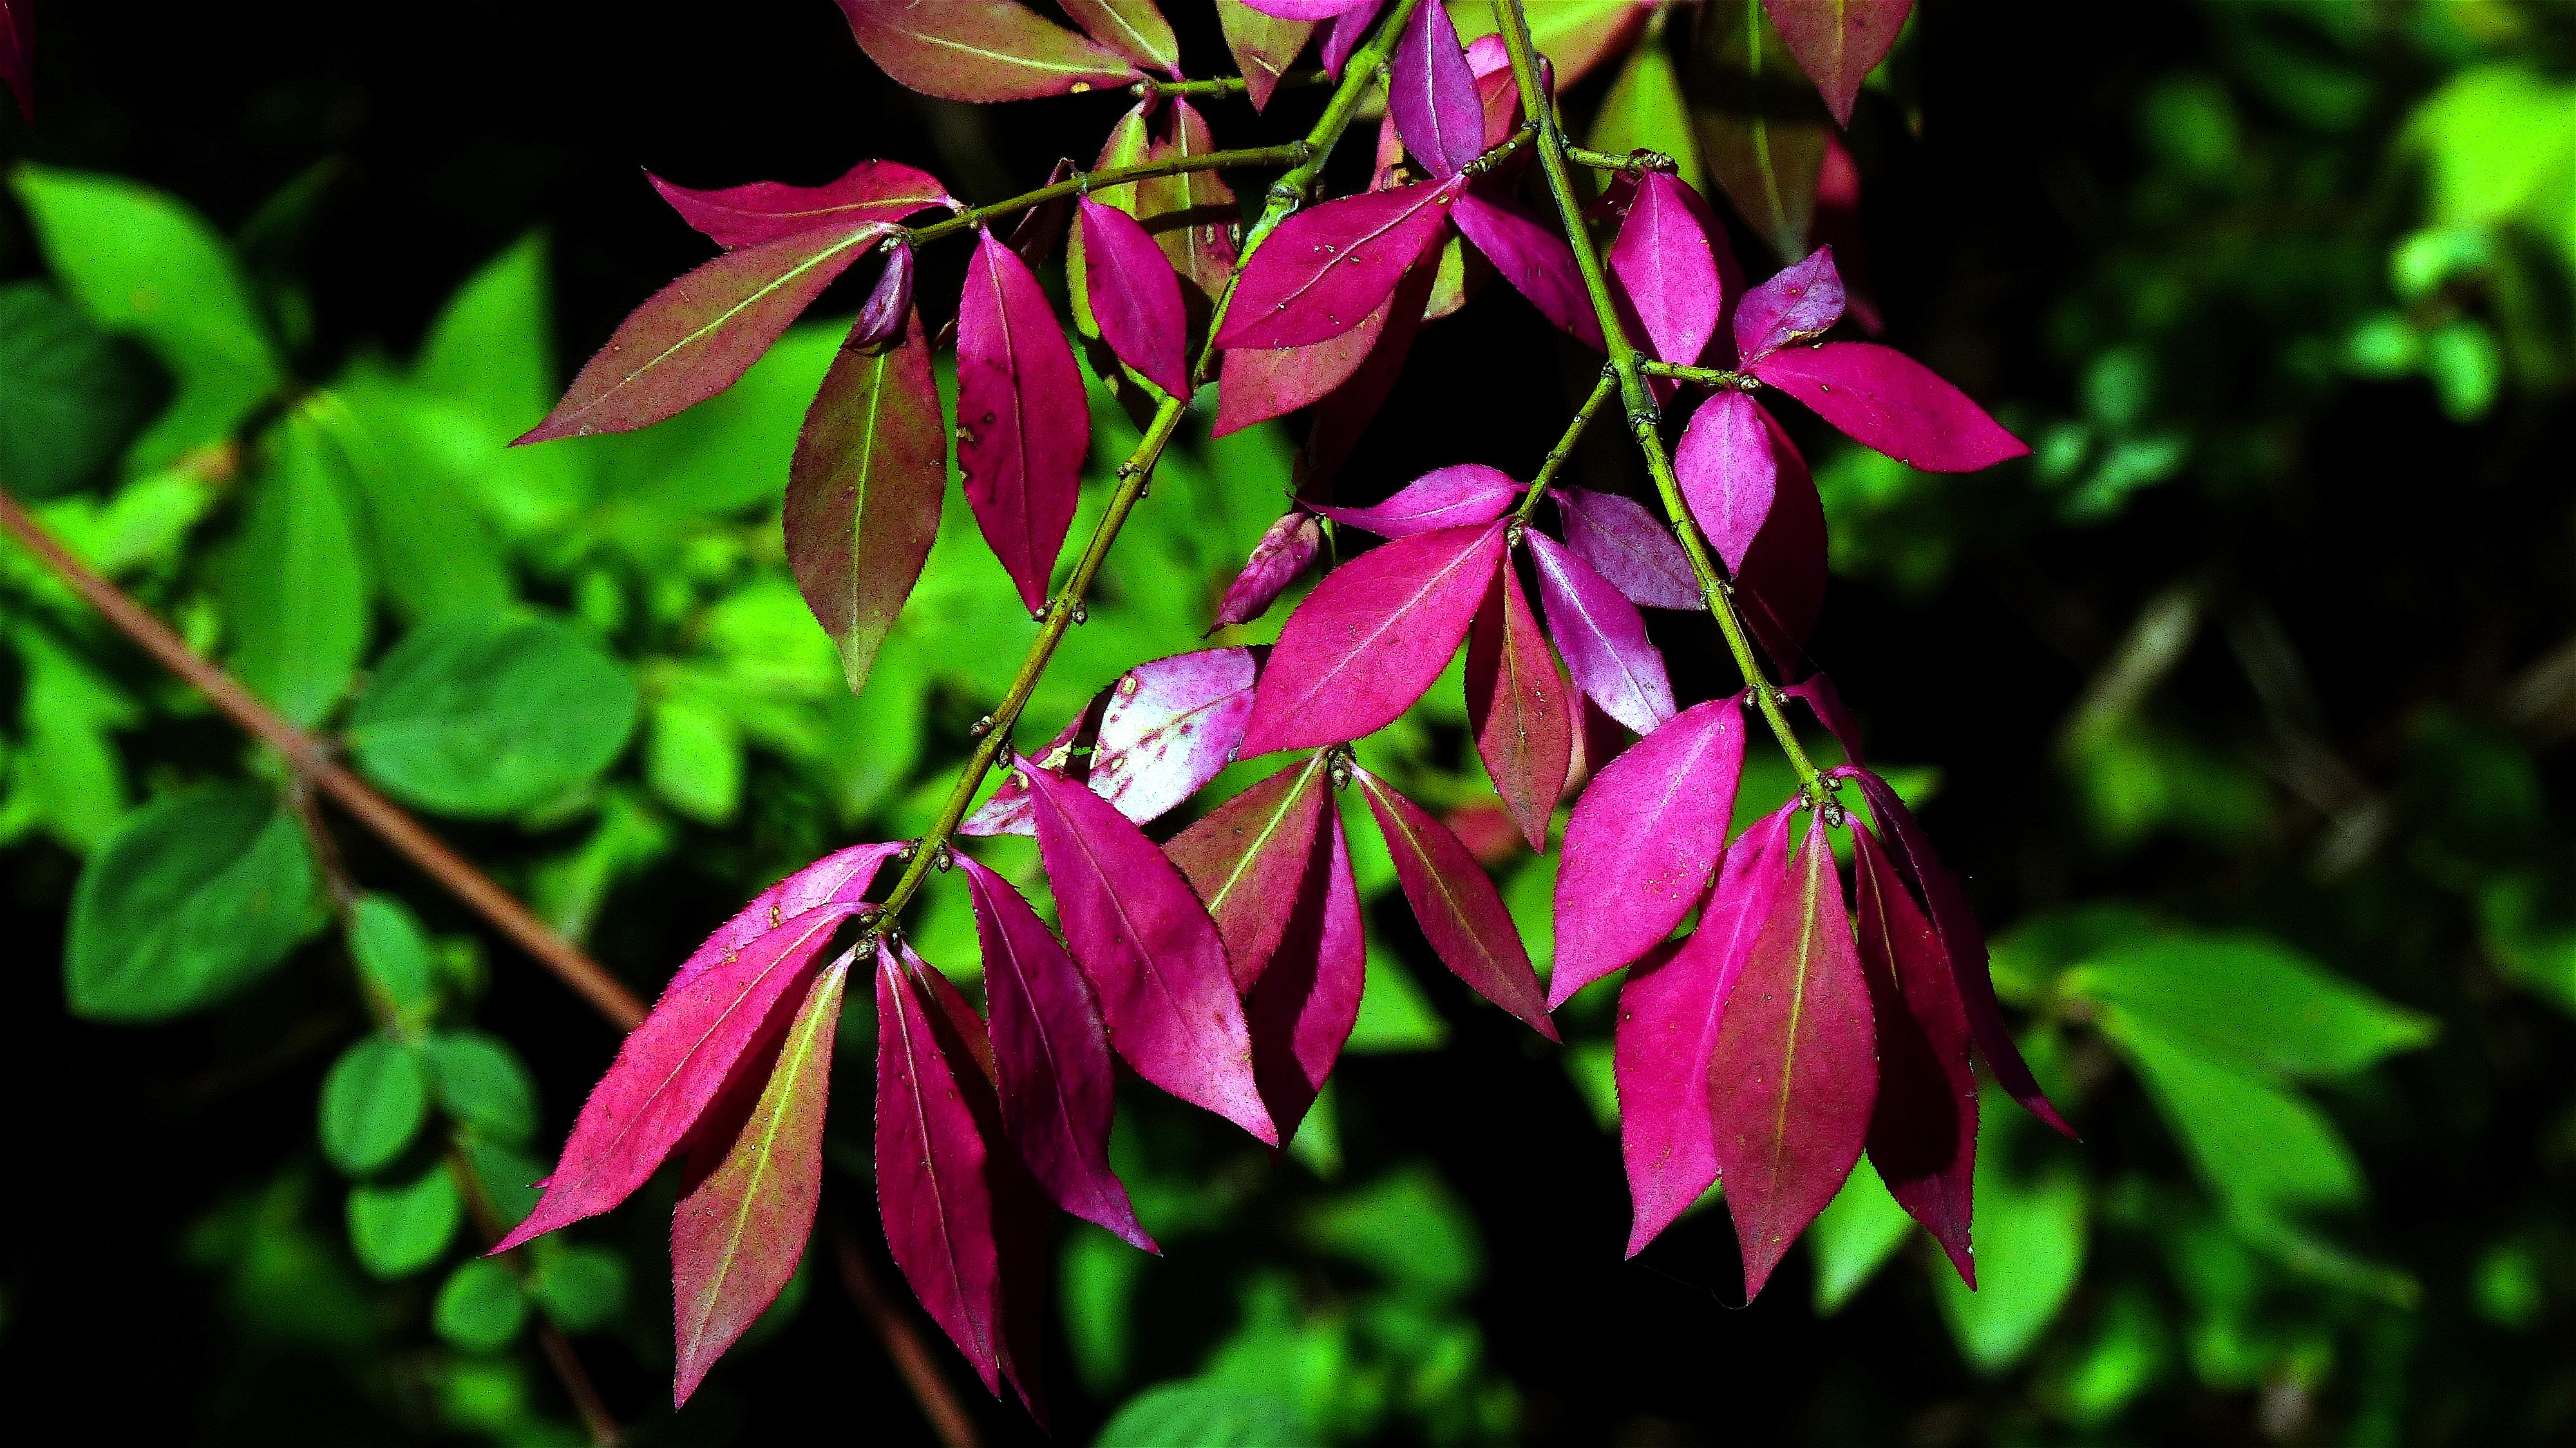
tree, nature, branch, blossom, plant, leaf, flower, petal, green, red, autumn, botany, flora, wildflower, leaves, shrub, fall color, fall foliage, golden autumn, macro photography, flowering plant, woody plant, land plant